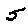
Label: 5